Block party

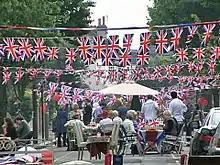
A street party in London for the wedding of Prince William and Kate Middleton

A block party or street party is a party in which many members of a single community congregate, either to observe an event of some importance or simply for mutual solidarity and enjoyment. The name comes from the form of the party, which often involves closing an entire city block to vehicle traffic or just a single street. Many times, there will be a celebration in the form of playing music, games, dance and activities with food such as popcorn machines and barbecues. When multiple streets become cordoned off, those are referred to as street fairs. These gatherings are especially popular during holidays or local celebrations and may range from informal get-togethers to large public events. The tradition has evolved globally, with local variations reflecting cultural, historical, and political contexts.